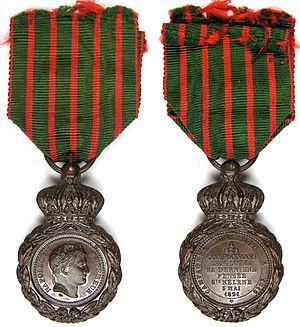
Avers et revers de la médaille de Sainte-Hélène, première médaille commémorative officielle
La médaille de Sainte-Hélène a été créée sous le Second Empire, le 12 août 1857. Elle est considérée comme la première « médaille commémorative » française.